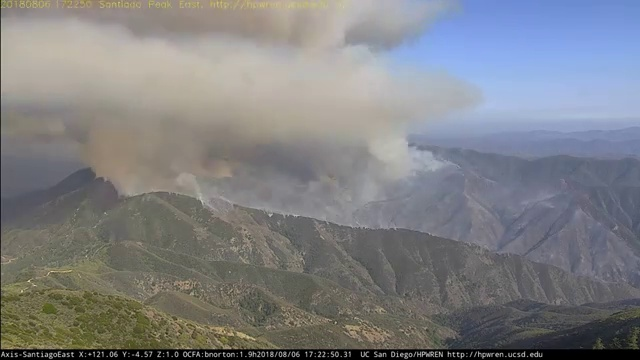
Fire: no
Smoke: yes